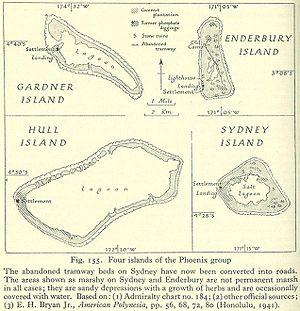
Le plan de colonisation des îles Phœnix est un projet initié en 1937 par le Haut-commissariat du Pacifique occidental visant à installer des citoyens britanniques sur de petites îles inhabitées dans le Pacifique. Avec le programme de colonisation des îles américaines équatoriales, les américains tentent également pendant cette même période d'installer des colons dans la zone pour justifier leur possessions.